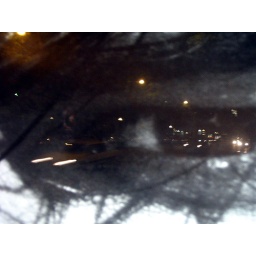
Dark night street scene, car lights going by